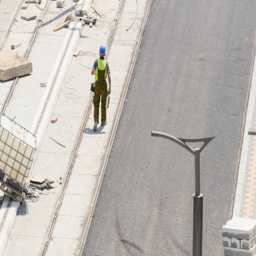
construction worker on the renovating city street